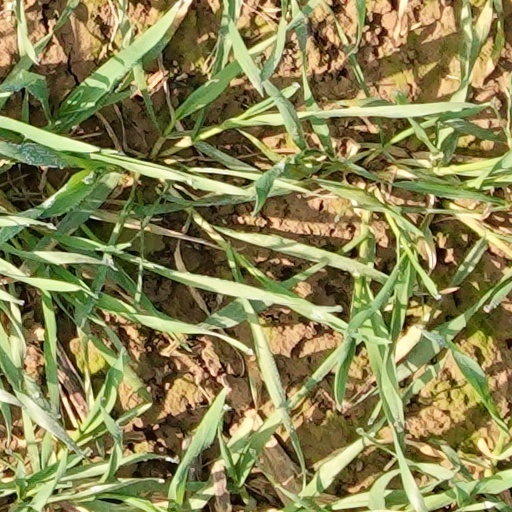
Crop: wheat